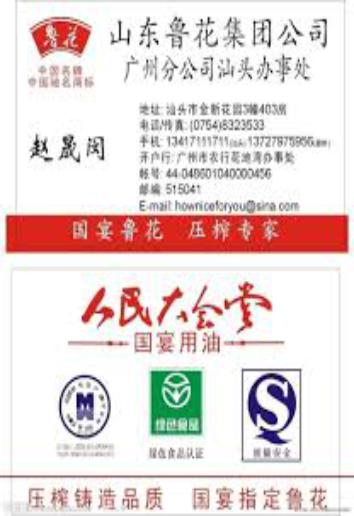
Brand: luhua
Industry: Food